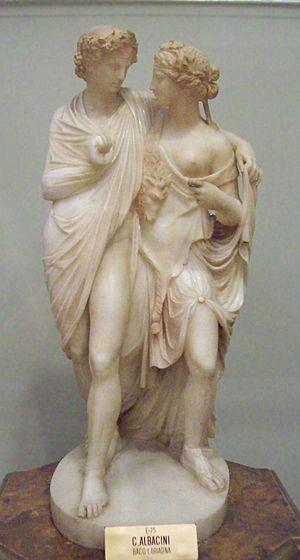
Dans la mythologie grecque, Dionysos est le dieu de la vigne, du vin et de ses excès, de la folie et de la démesure. Il est une figure majeure de la religion grecque et un dieu de première importance au sein de l'orphisme : les Hymnes orphiques comportent de très nombreuses prières en son honneur et s'organisent pour donner « une image de l'ordre du monde naturel et moral [qui] montre que, dans cet ordre, Dionysos joue un rôle particulier ».